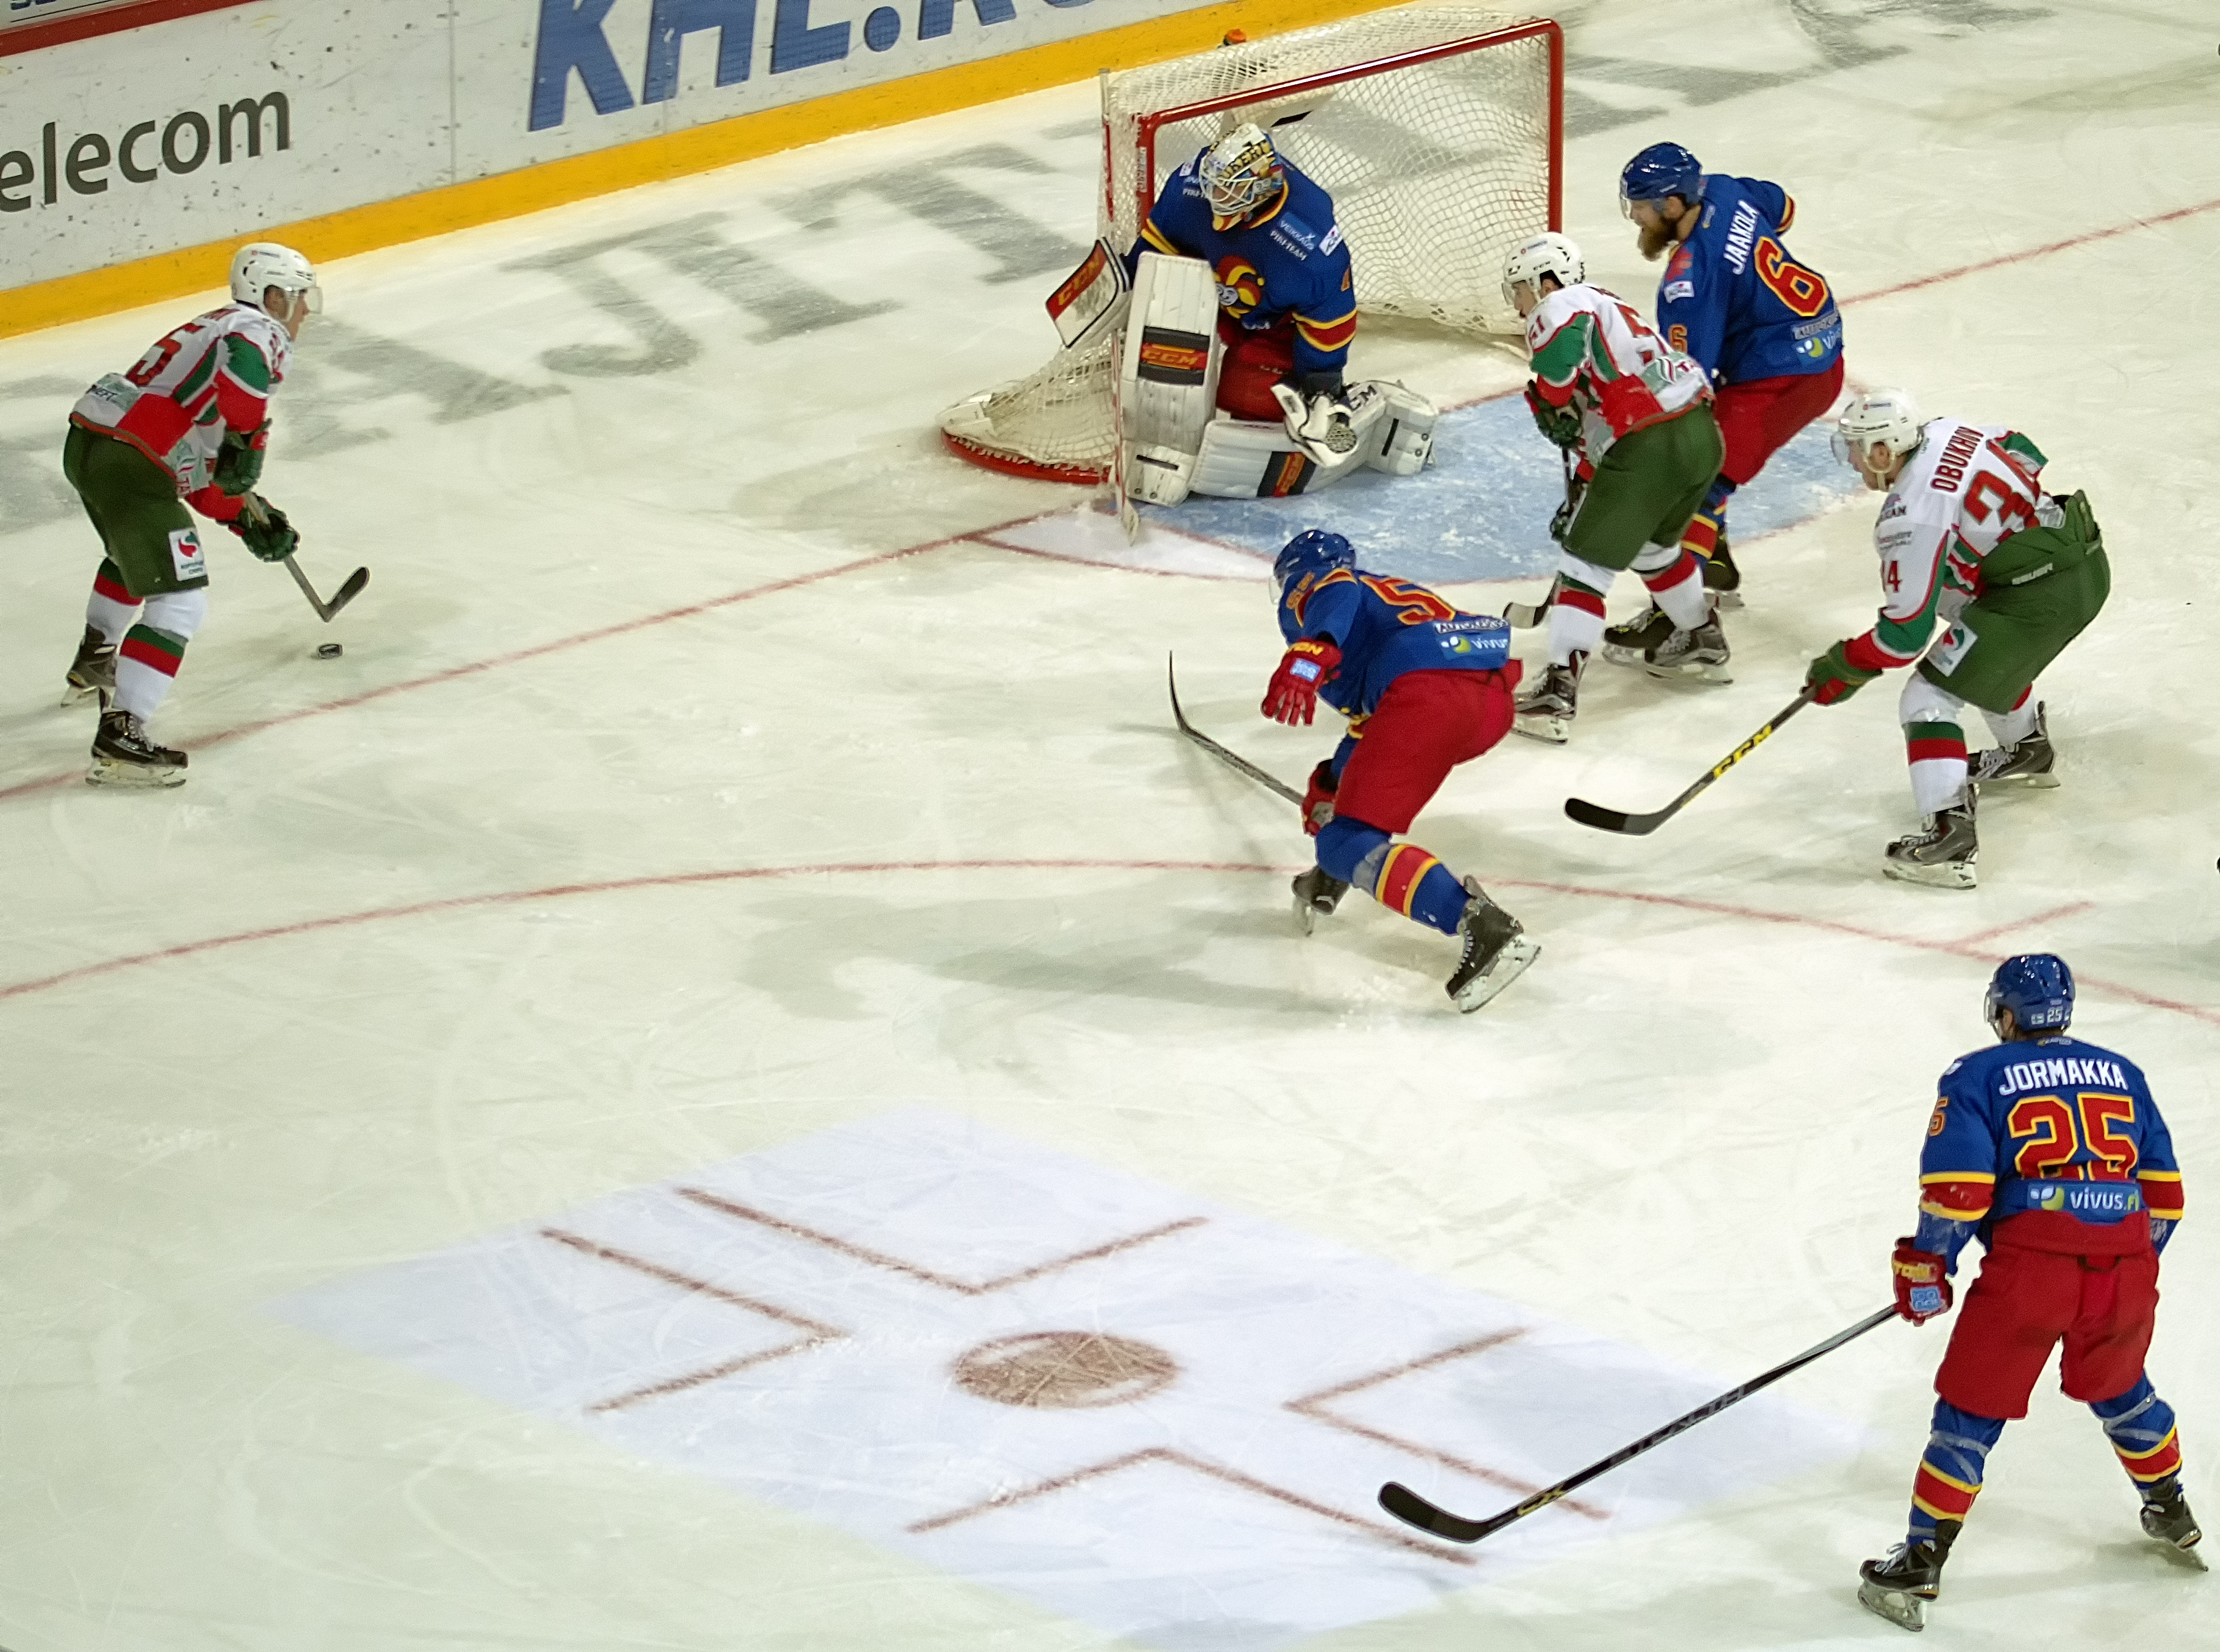
sport, game, recreation, ice, indoor, player, ice hockey, hockey, sports, skating, finland, helsinki, players, russia, games, tournament, teamsport, icehockey, puck, jokerit, kazan, akbars, khl, team sport, ice rink, sport venue, competition event, roller in line hockey, stick and ball games, college ice hockey, ice hockey position, defenseman, bandy, ski cross, roller hockey